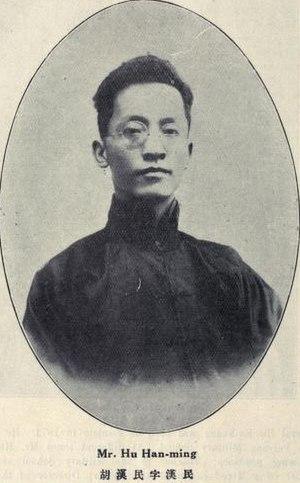
Hu Hanmin ou Hu Han-min, né le 9 décembre 1879 à Panyu, mort le 12 mai 1936 dans le Guangdong, est un homme politique chinois, l'un des premiers dirigeants du Kuomintang.